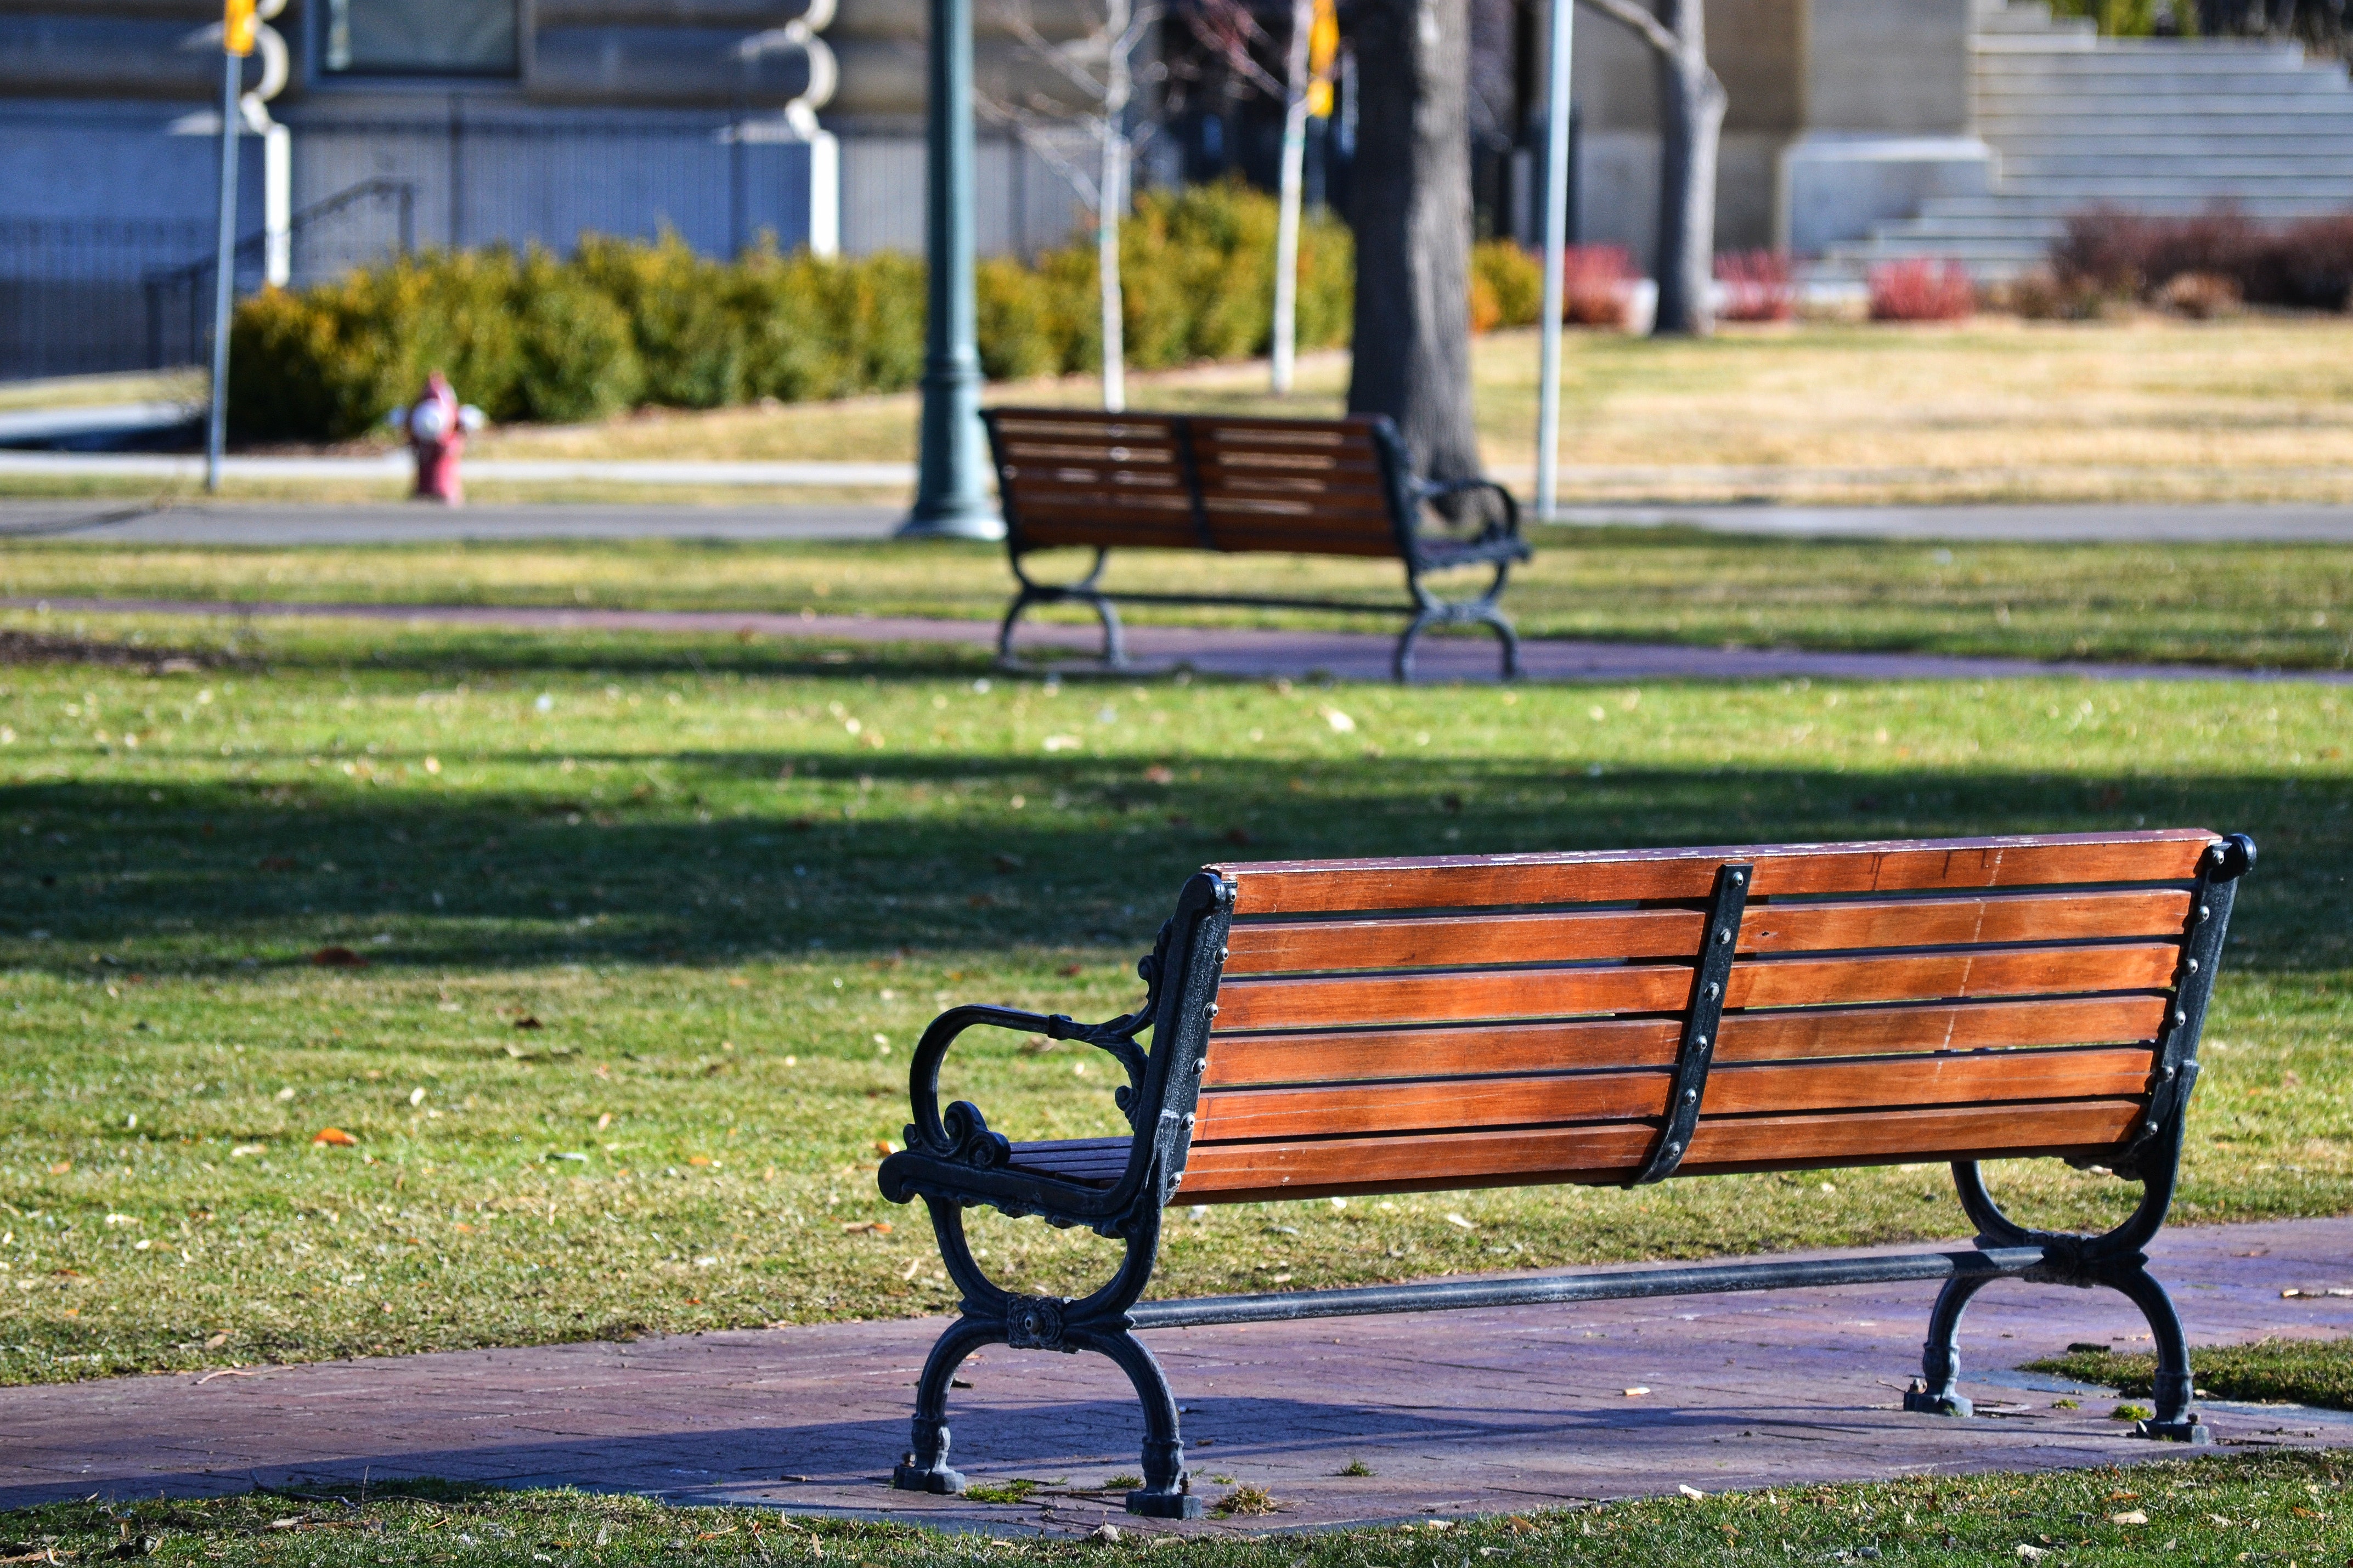
bench, outdoor bench, furniture, outdoor furniture, public space, grass, lawn, tree, park, chair, autumn, recreation, plant, leisure, city, metal